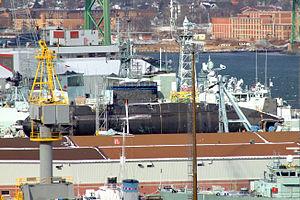
La classe Victoria, à l'origine connue comme classe Upholder ou type 2400, est une classe de quatre sous-marins d'origine britannique. Il s'agit de la 3ᵉ génération de sous-marins britanniques à propulsion diesel-électrique. Ils ont été construits par Vickers Shipbuilding and Engineering Ltd pour la Royal Navy. Depuis 2000, ils opèrent pour la Marine royale canadienne des Forces canadiennes.